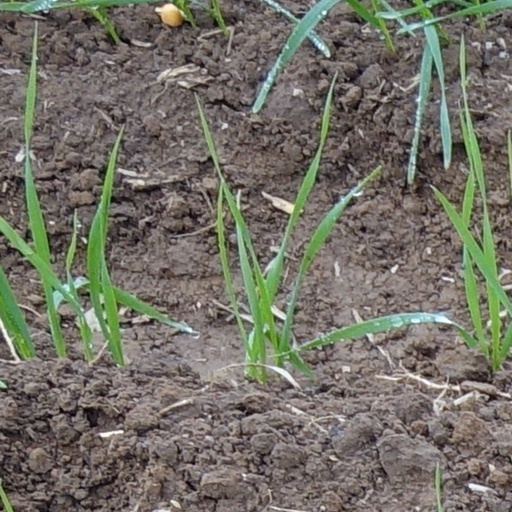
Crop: wheat